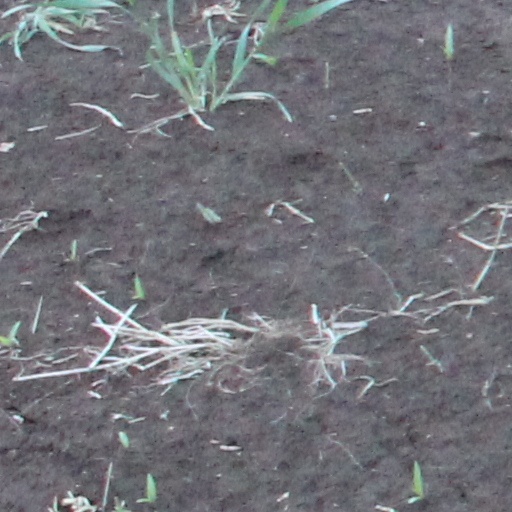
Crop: wheat